Xenix

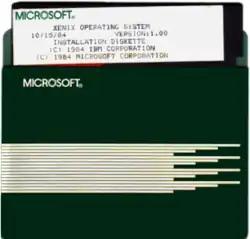
IBM/Microsoft Xenix 1.00 on 5¼-inch floppy disk

In 1981, Microsoft said the first version of Xenix was "very close to the original Unix version 7 source" on the PDP-11, and later versions were to incorporate its own fixes and improvements. The company stated that it intended to port the operating system to the Zilog Z8000 series, Digital LSI-11, Intel 8086 and 80286, Motorola 68000, and possibly "numerous other processors", and provide Microsoft's "full line of system software products", including BASIC and other languages. The first port was for the Z8001 16-bit processor: the first customer ship was January 1981 for Central Data Corporation of Illinois, followed in March 1981 by Paradyne Corporation's Z8001 product.